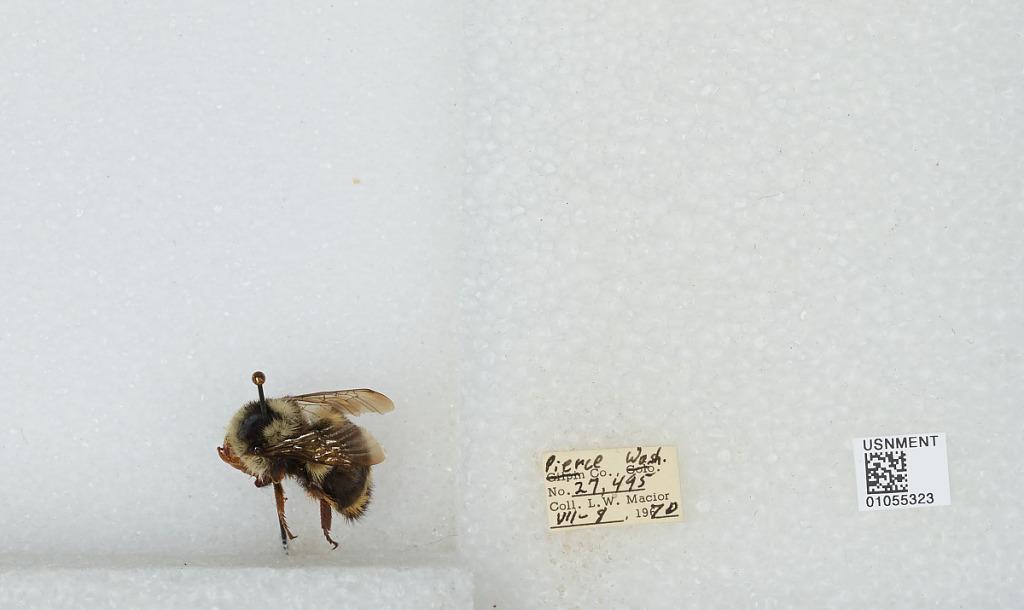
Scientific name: Bombus bifarius nearcticus
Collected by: L. Macior
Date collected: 1970-7-8
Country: United States
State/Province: Washington
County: Pierce
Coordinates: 47.05, -122.12